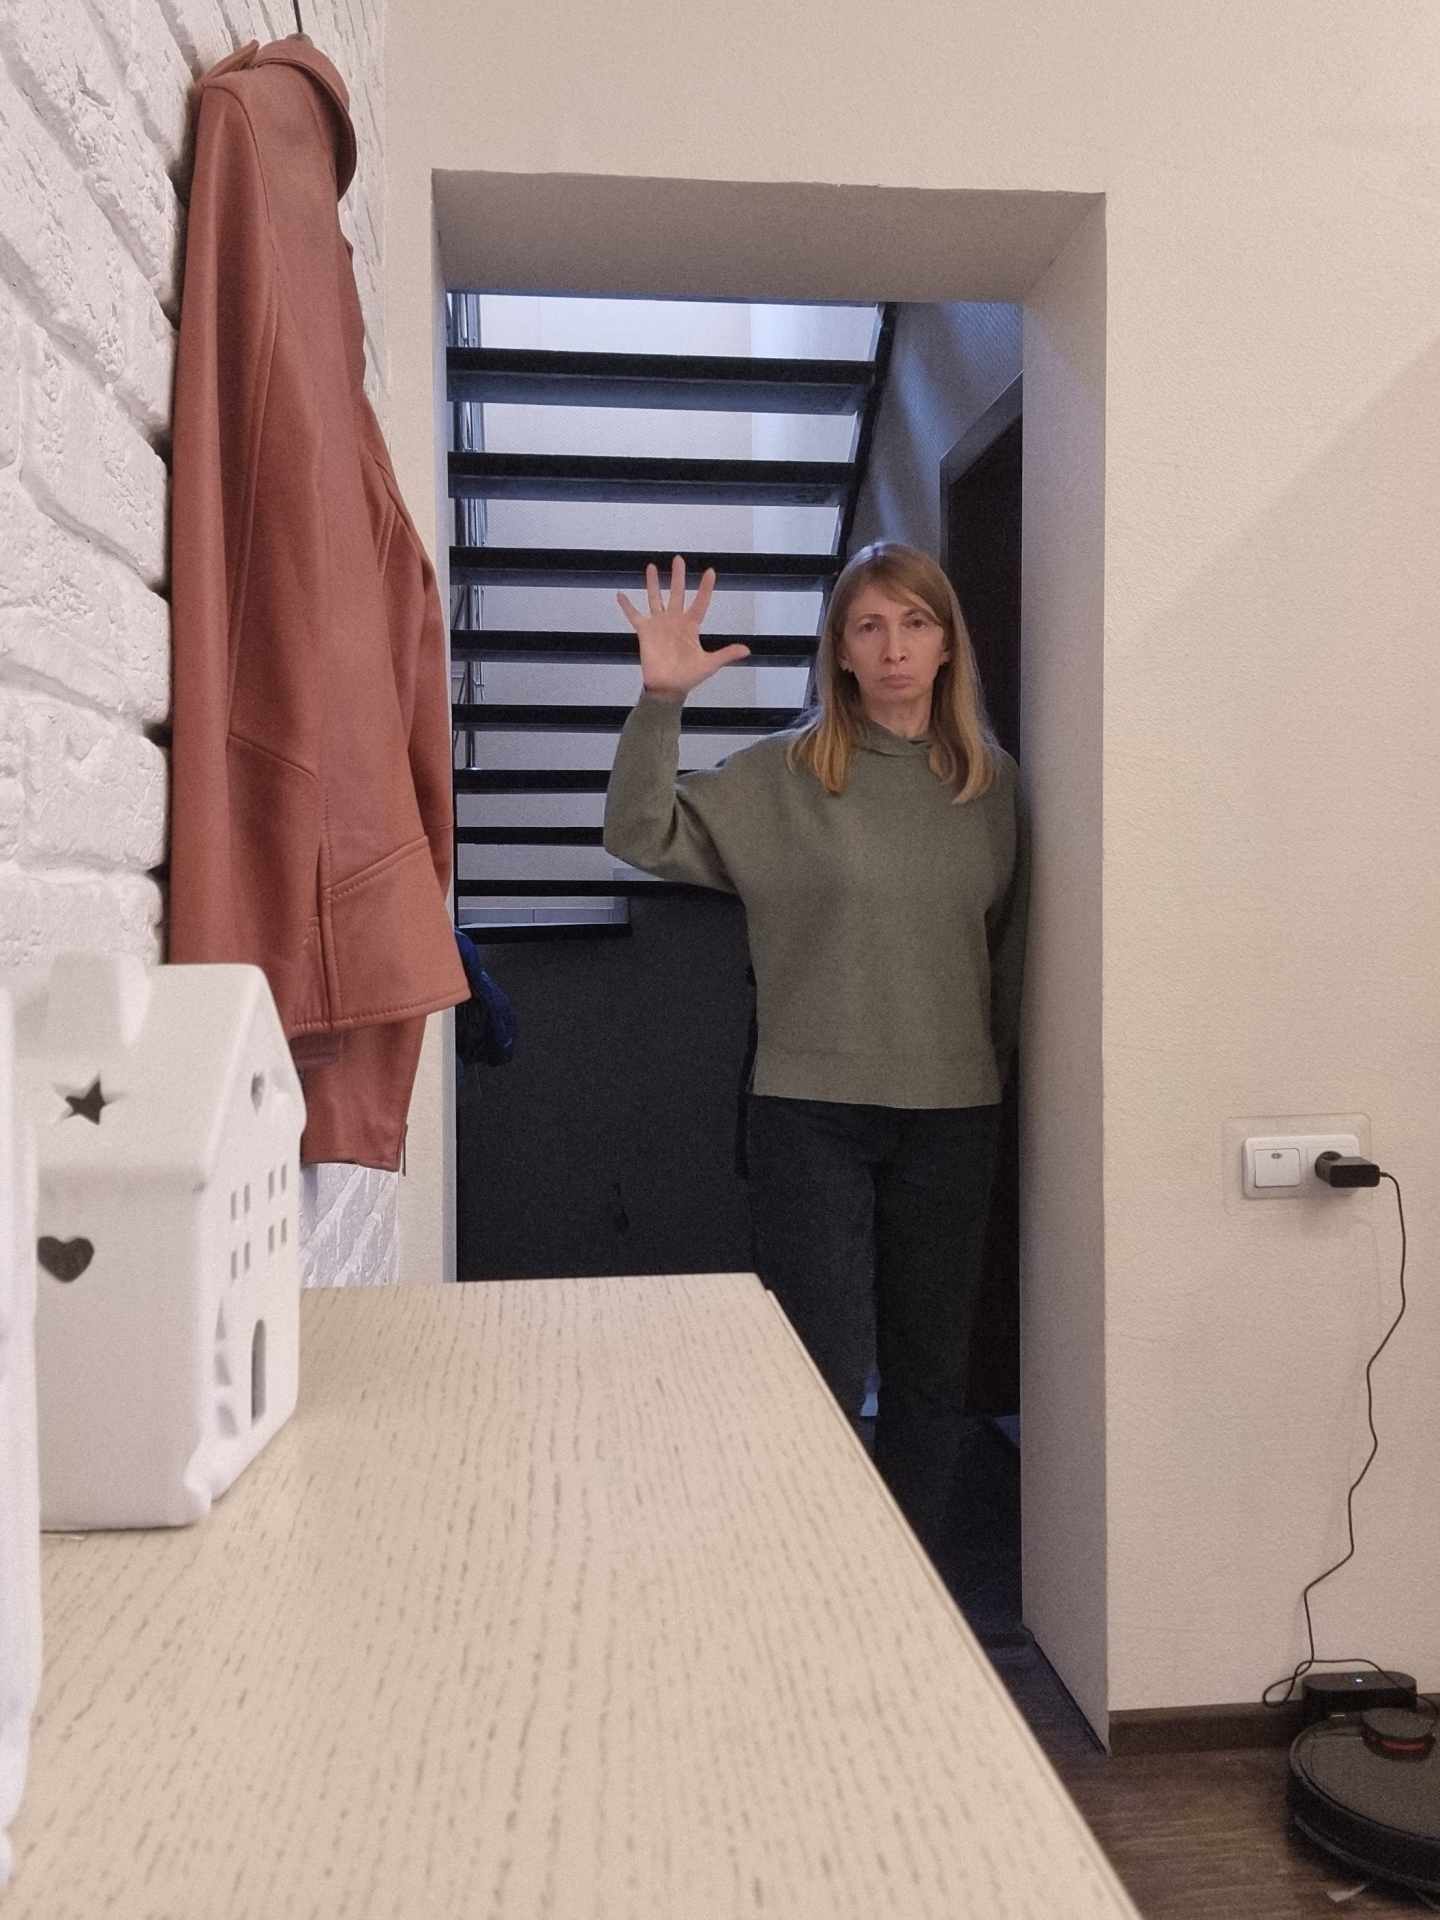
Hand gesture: palm